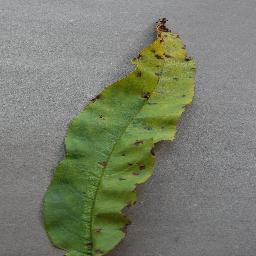
Label: Peach___Bacterial_spot